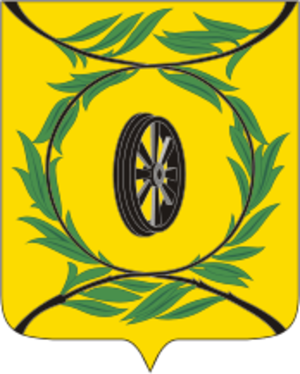
Kartaly est une ville de l'oblast de Tcheliabinsk, en Russie, et le centre administratif du raïon de Kartaly. Sa population s'élevait à 28 763 habitants en 2013.
Le raïon de Kartaly est une subdivision administrative de l'oblast de Tcheliabinsk, en Russie. Son centre administratif est la ville de Kartaly.